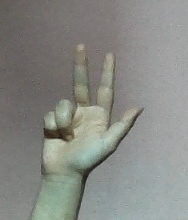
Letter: al